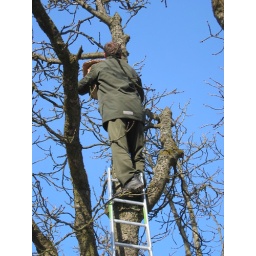
Hanging Philip Bradley's bird box in the Chestnut Tree